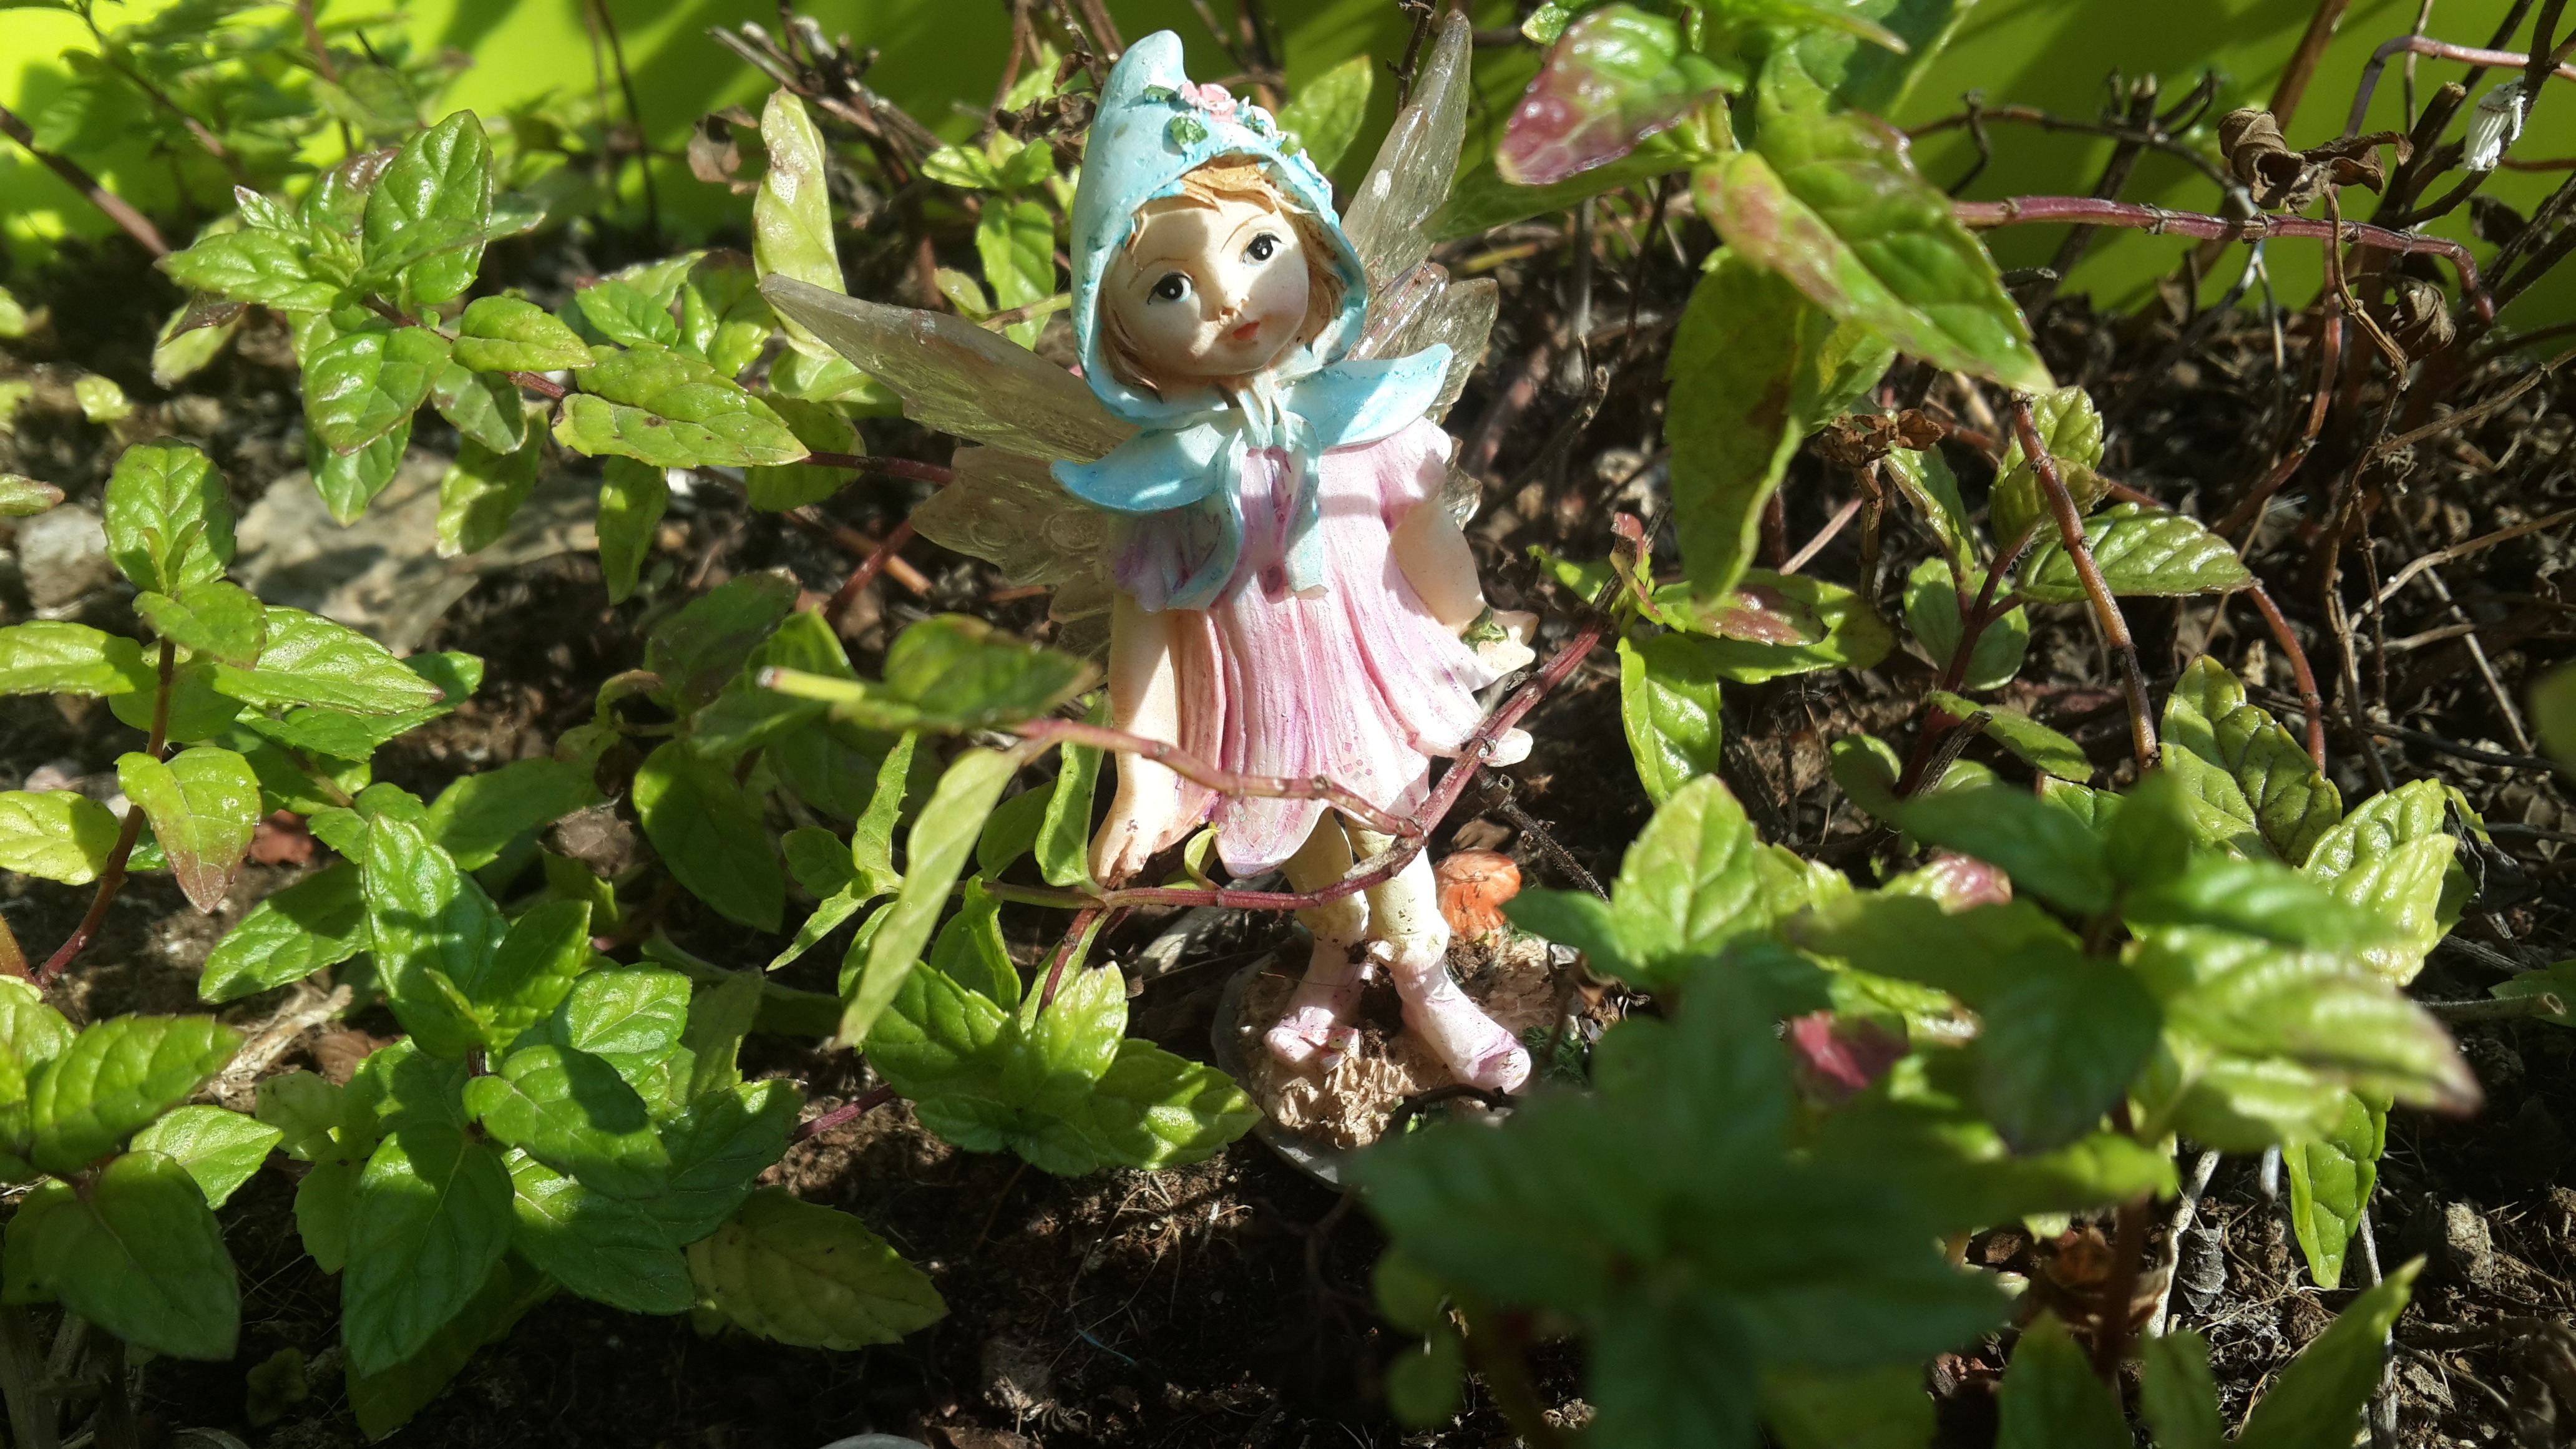
girl, flower, green, jungle, child, garden, fairy tale, doll, fantasy, woodland, fairy